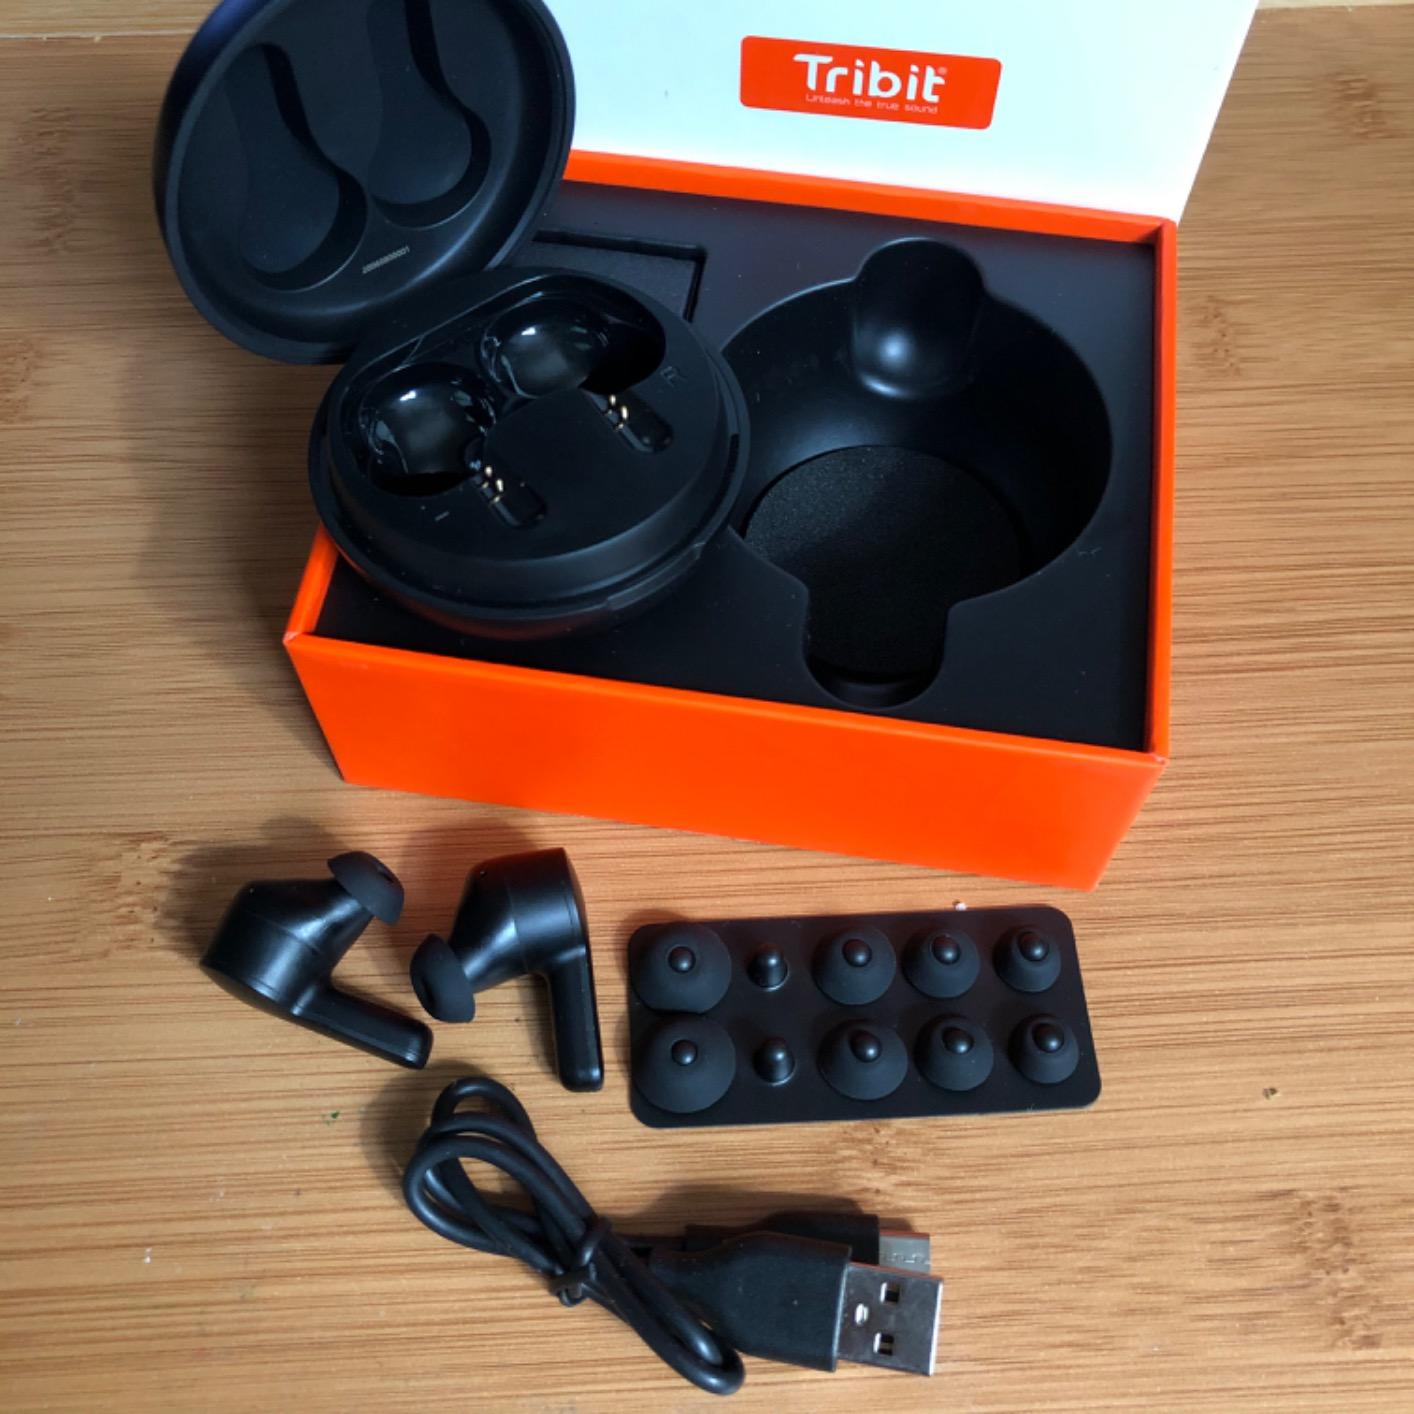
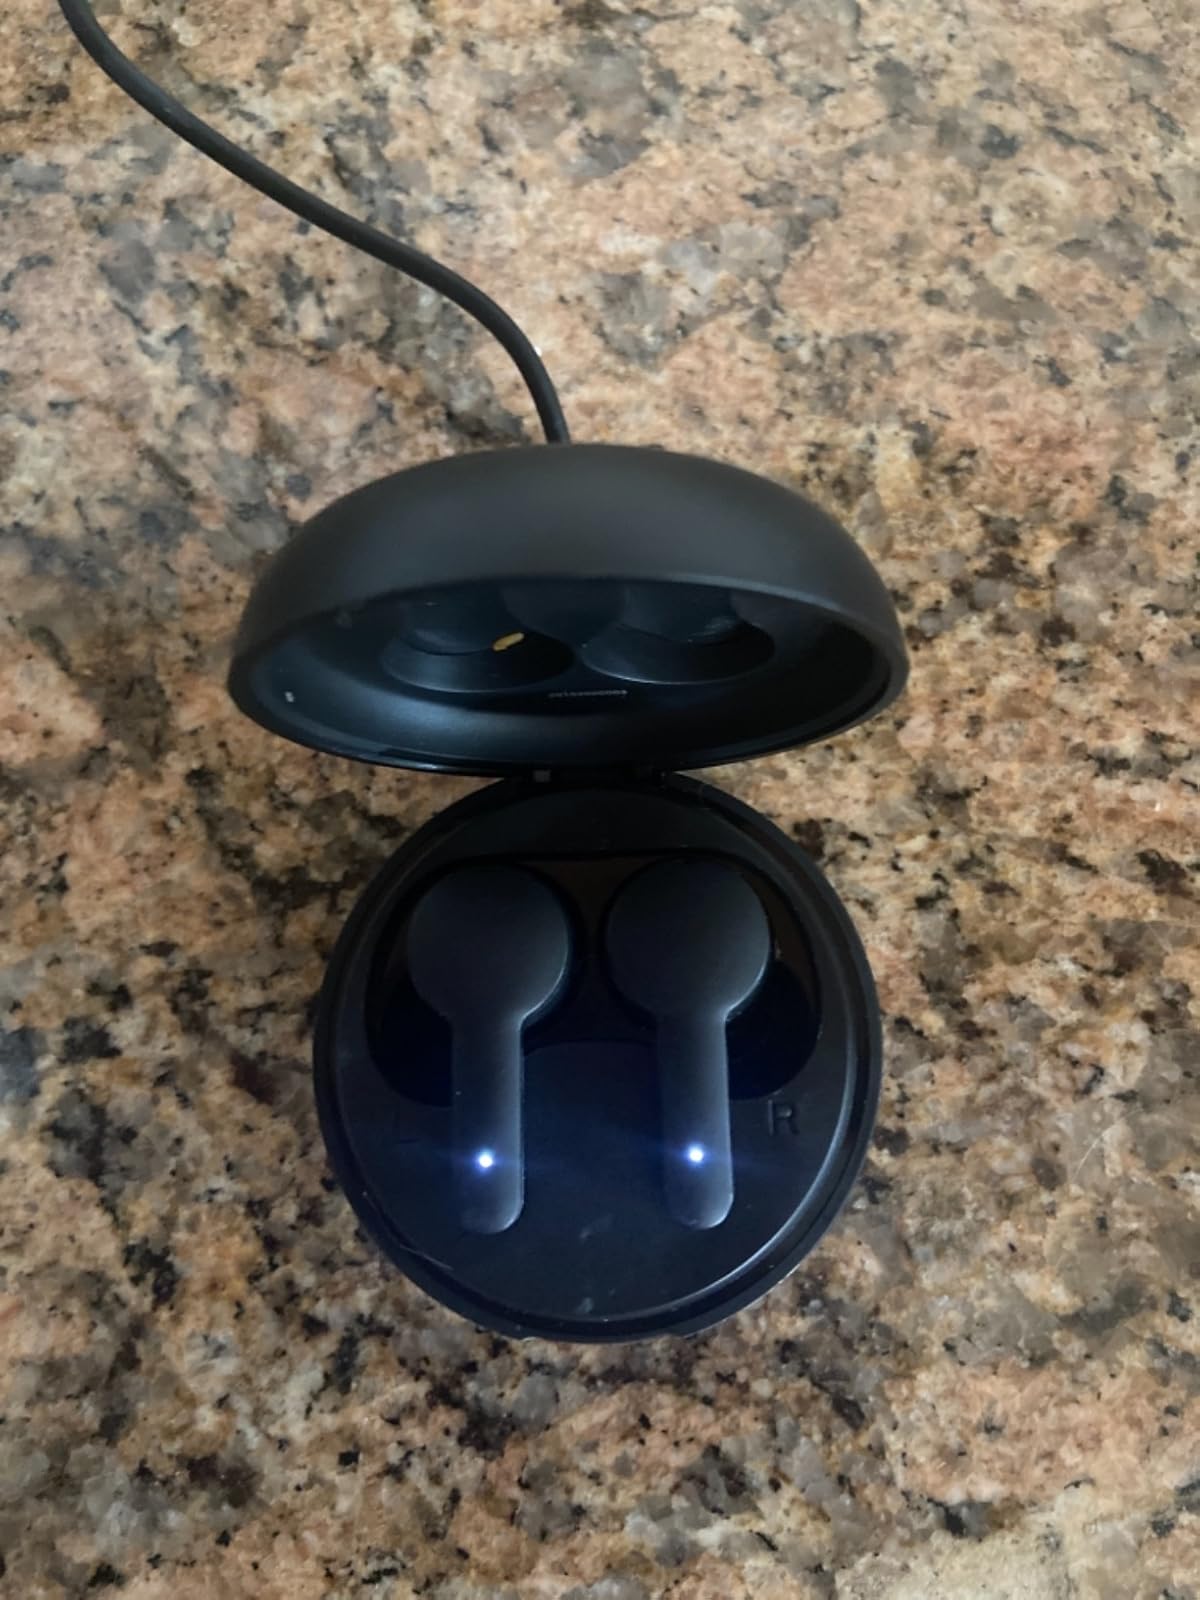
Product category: earbuds
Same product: yes